Hippocampus

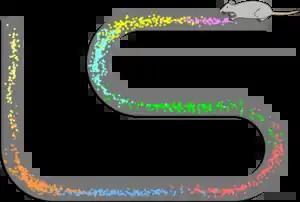
Spatial firing patterns of eight place cells recorded from the CA1 layer of a rat. The rat ran back and forth along an elevated track, stopping at each end to eat a small food reward. Dots indicate positions where action potentials were recorded, with color indicating which neuron emitted that action potential.

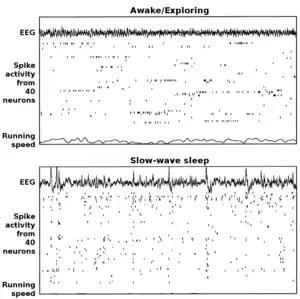
Examples of rat hippocampal EEG and CA1 neural activity in the theta (awake/behaving) and LIA (slow-wave sleep) modes. Each plot shows 20 seconds of data, with a hippocampal EEG trace at the top, spike rasters from 40 simultaneously recorded CA1 pyramidal cells in the middle (each raster line represents a different cell), and a plot of running speed at the bottom. The top plot represents a time period during which the rat was actively searching for scattered food pellets. For the bottom plot the rat was asleep.

There are several types of navigational cells in the brain that are either in the hippocampus itself or are strongly connected to it. They include the place cells, speed cells present in the medial entorhinal cortex, head direction cells, grid cells, and boundary cells. Together these cells form a network that serves as spatial memory.